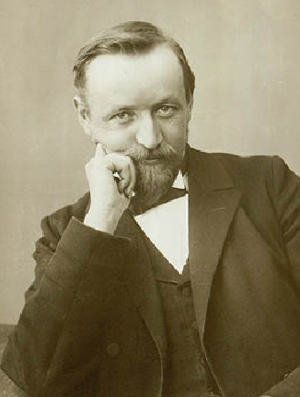
Aage Matthison-Hansen
Aage Matthison-Hansen.
Hans Aage Joachim Matthison-Hansen var en dansk forfatter.